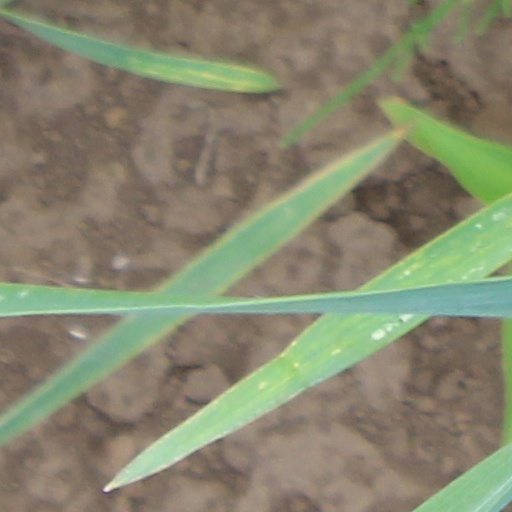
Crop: wheat